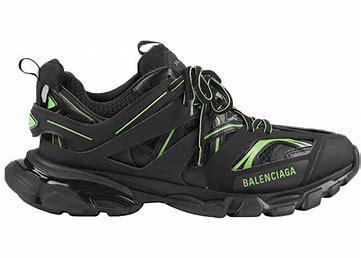
Brand: Balenciaga
Model: Track